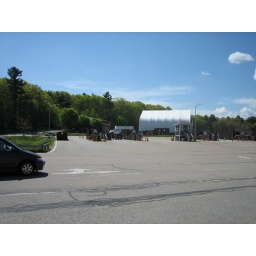
The containers are somewhat overshadowed by the big white commercial building. To its right are sand and compost.